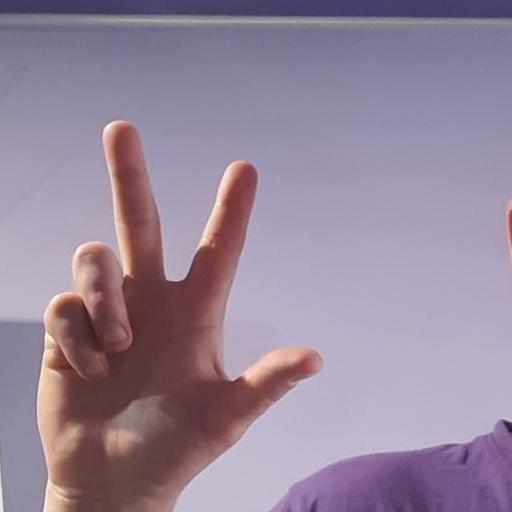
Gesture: three2